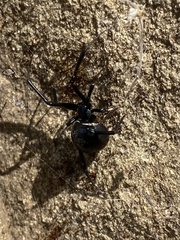
Species: Lactrodectus_hesperus